History of rail in Dedham, Massachusetts

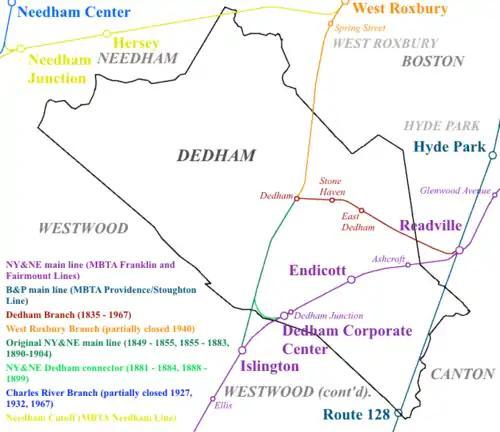
A map of the current (large circles) and former (small circles) train stations in and around Dedham.

The history of rail in Dedham, Massachusetts begins with the introduction of the first rail line in 1836 and runs to the present day. Multiple railroads have serviced Dedham since then, and current service is provided by the MBTA. The station in Dedham Square built in 1881 out of Dedham Granite was demolished in 1951 and the stones were used to put an addition on the Town's library. There are two active stations today, and multiple others in close proximity.